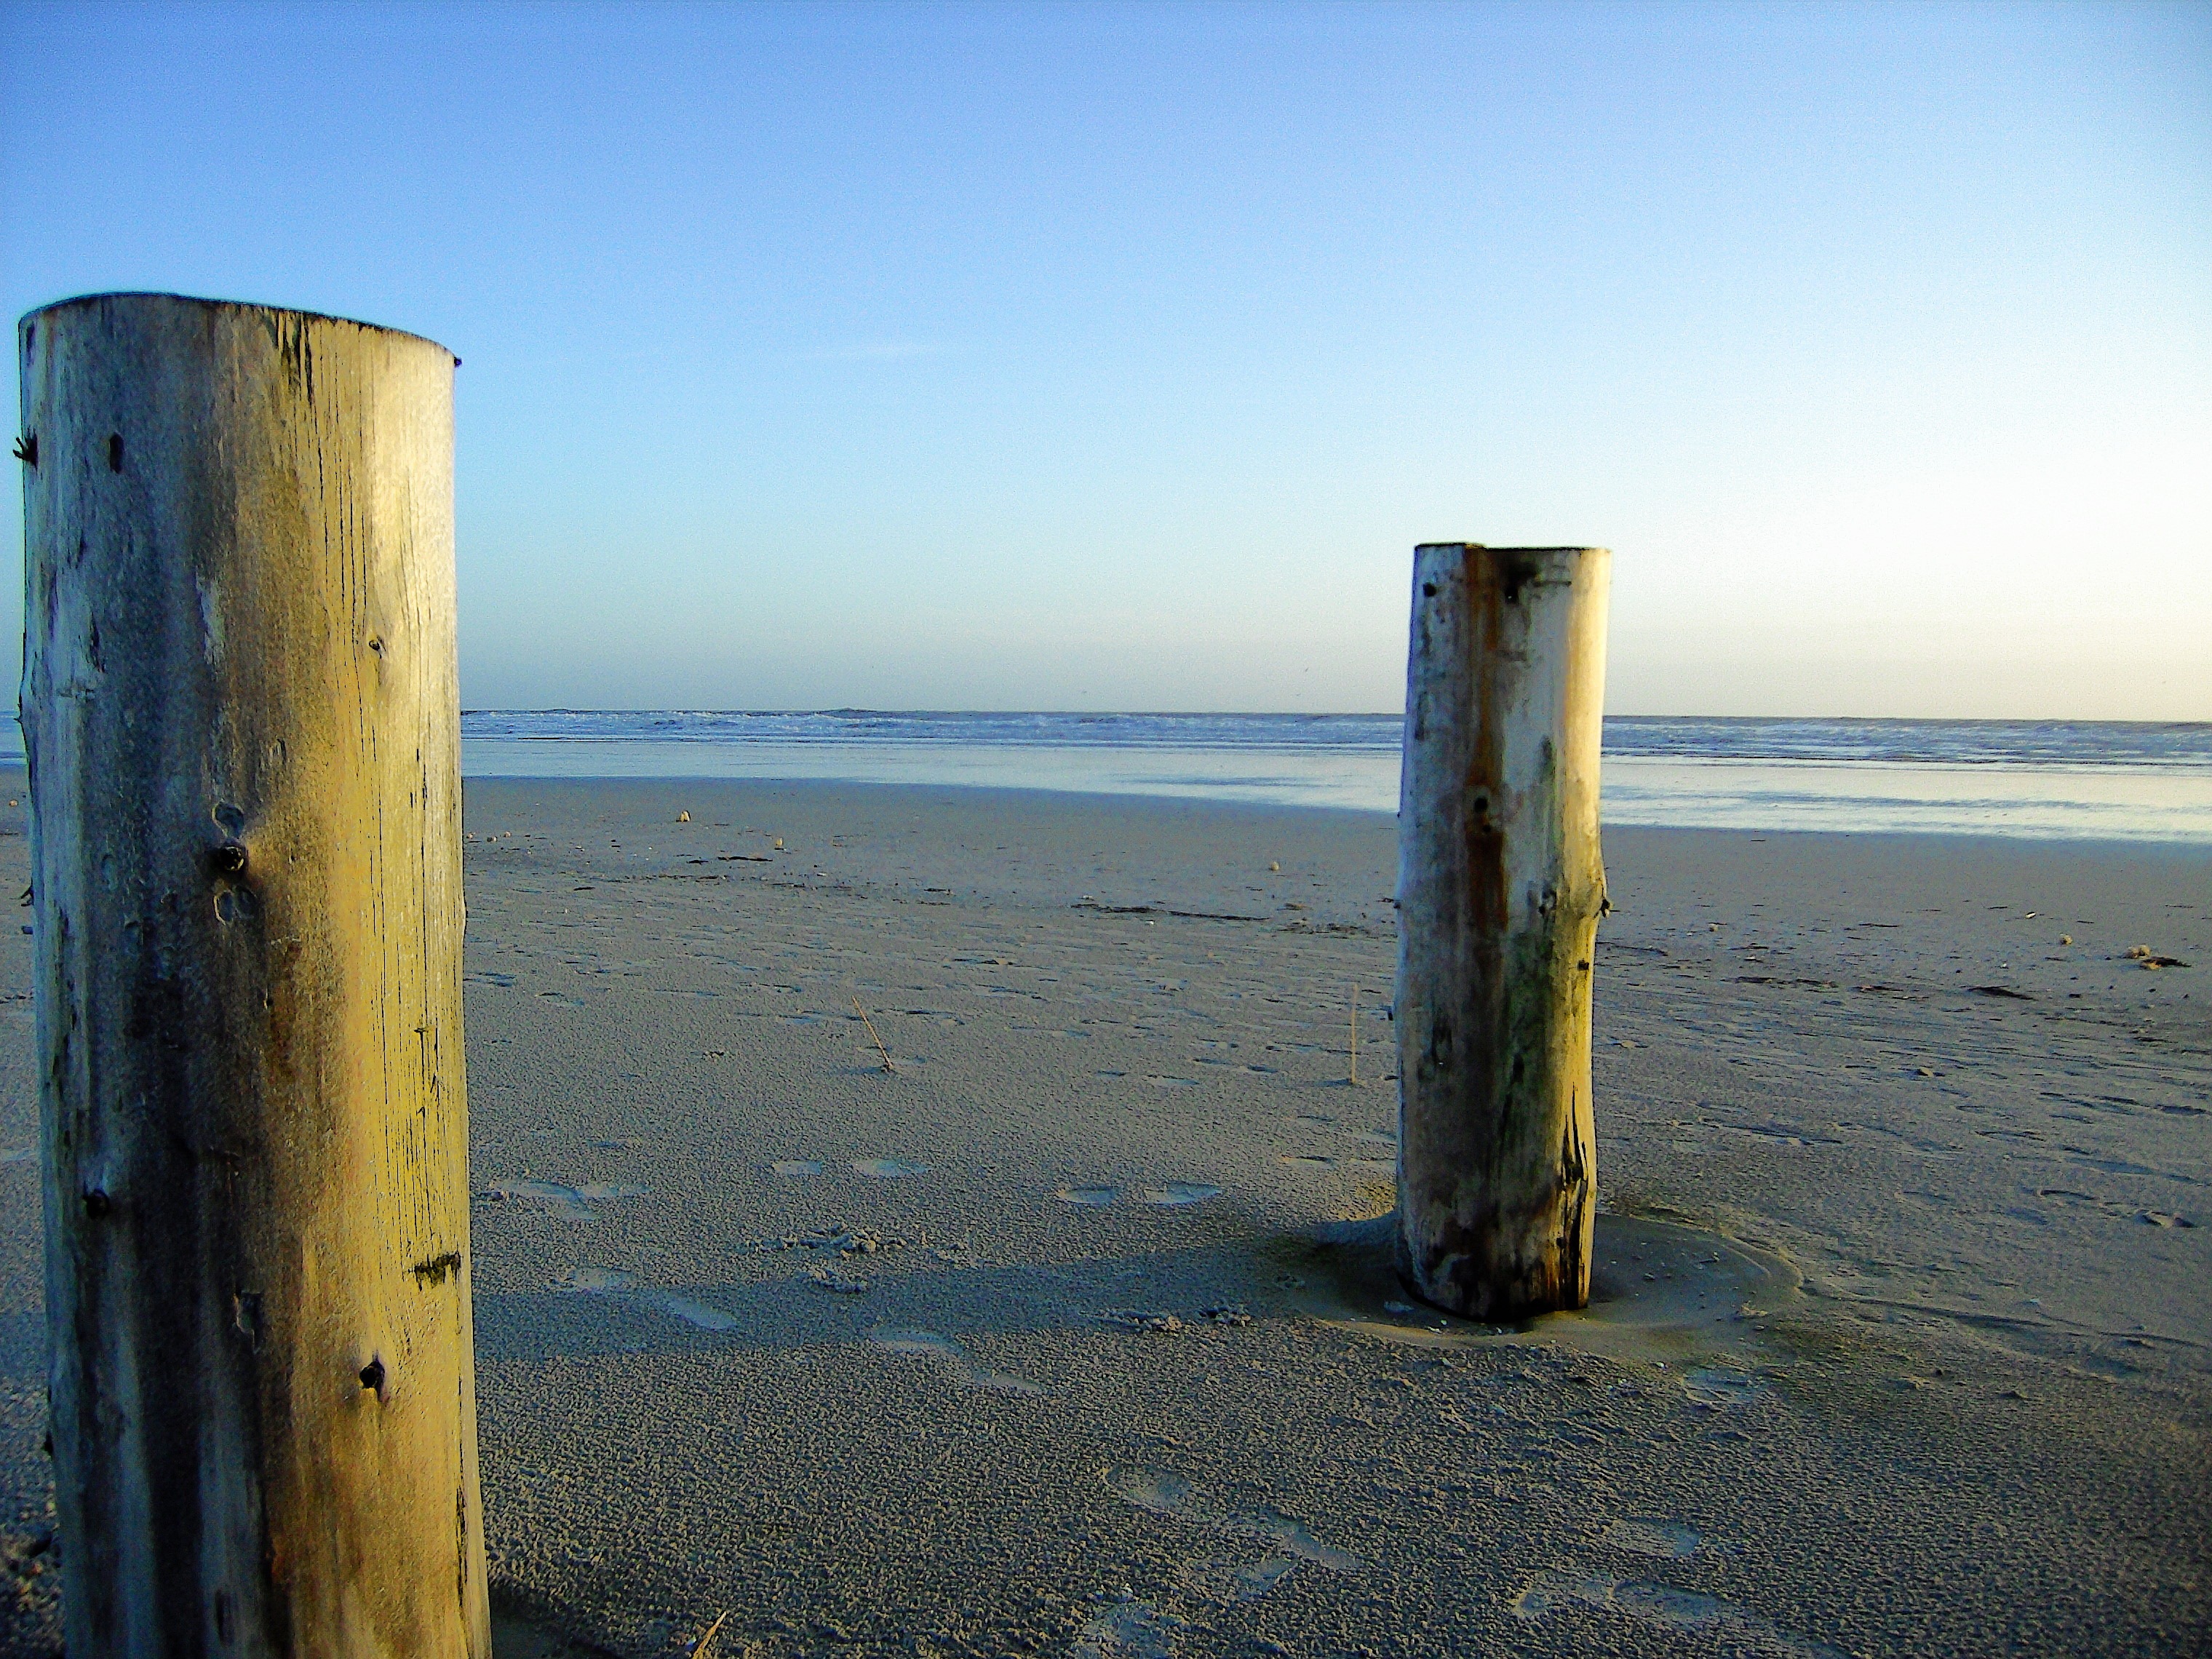
beach, sea, coast, water, sand, rock, ocean, horizon, sky, wood, sunlight, morning, shore, wave, reflection, blue, material, body of water, serenity, recovery